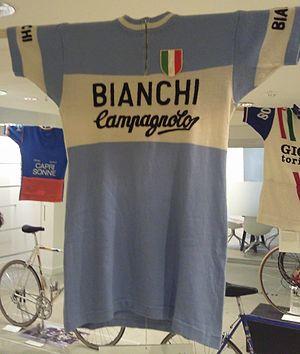
L'équipe cycliste Bianchi est une équipe cycliste italienne sur route, ayant pour sponsor le fabricant de cycles Bianchi. L'équipe a existé avec différents co-sponsors en 1899 et 1900, puis de 1905 à 1966, puis à partir de 1973 et ce jusqu'en 1989. La marque italienne refait deux apparitions dans le monde du cyclisme en 1993 et de 2003 à 2006. Elle sponsorise également dans les années 1990 et 2000 des coureurs en VTT.